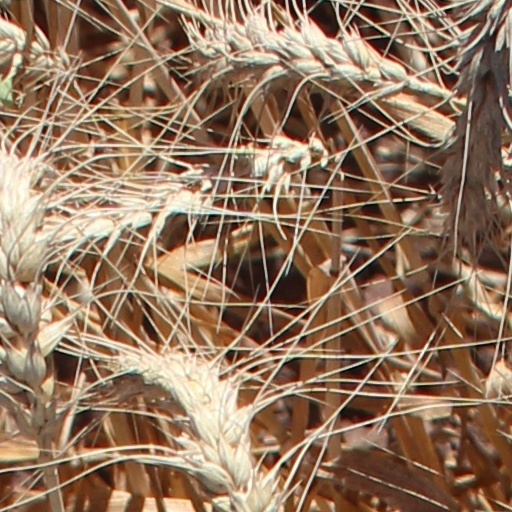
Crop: wheat